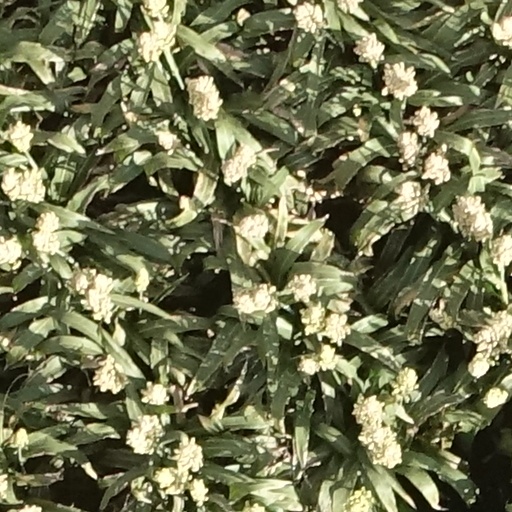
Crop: sorghum